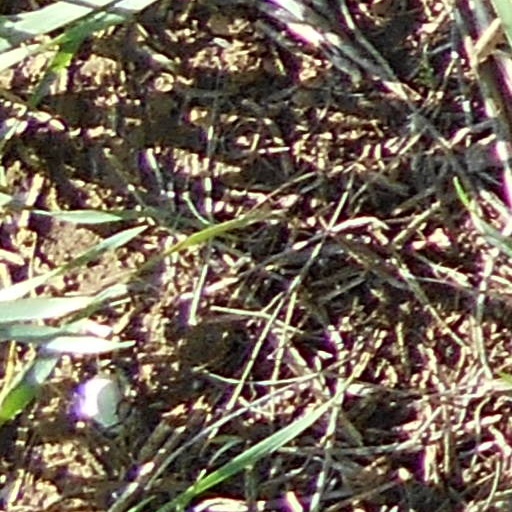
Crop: wheat